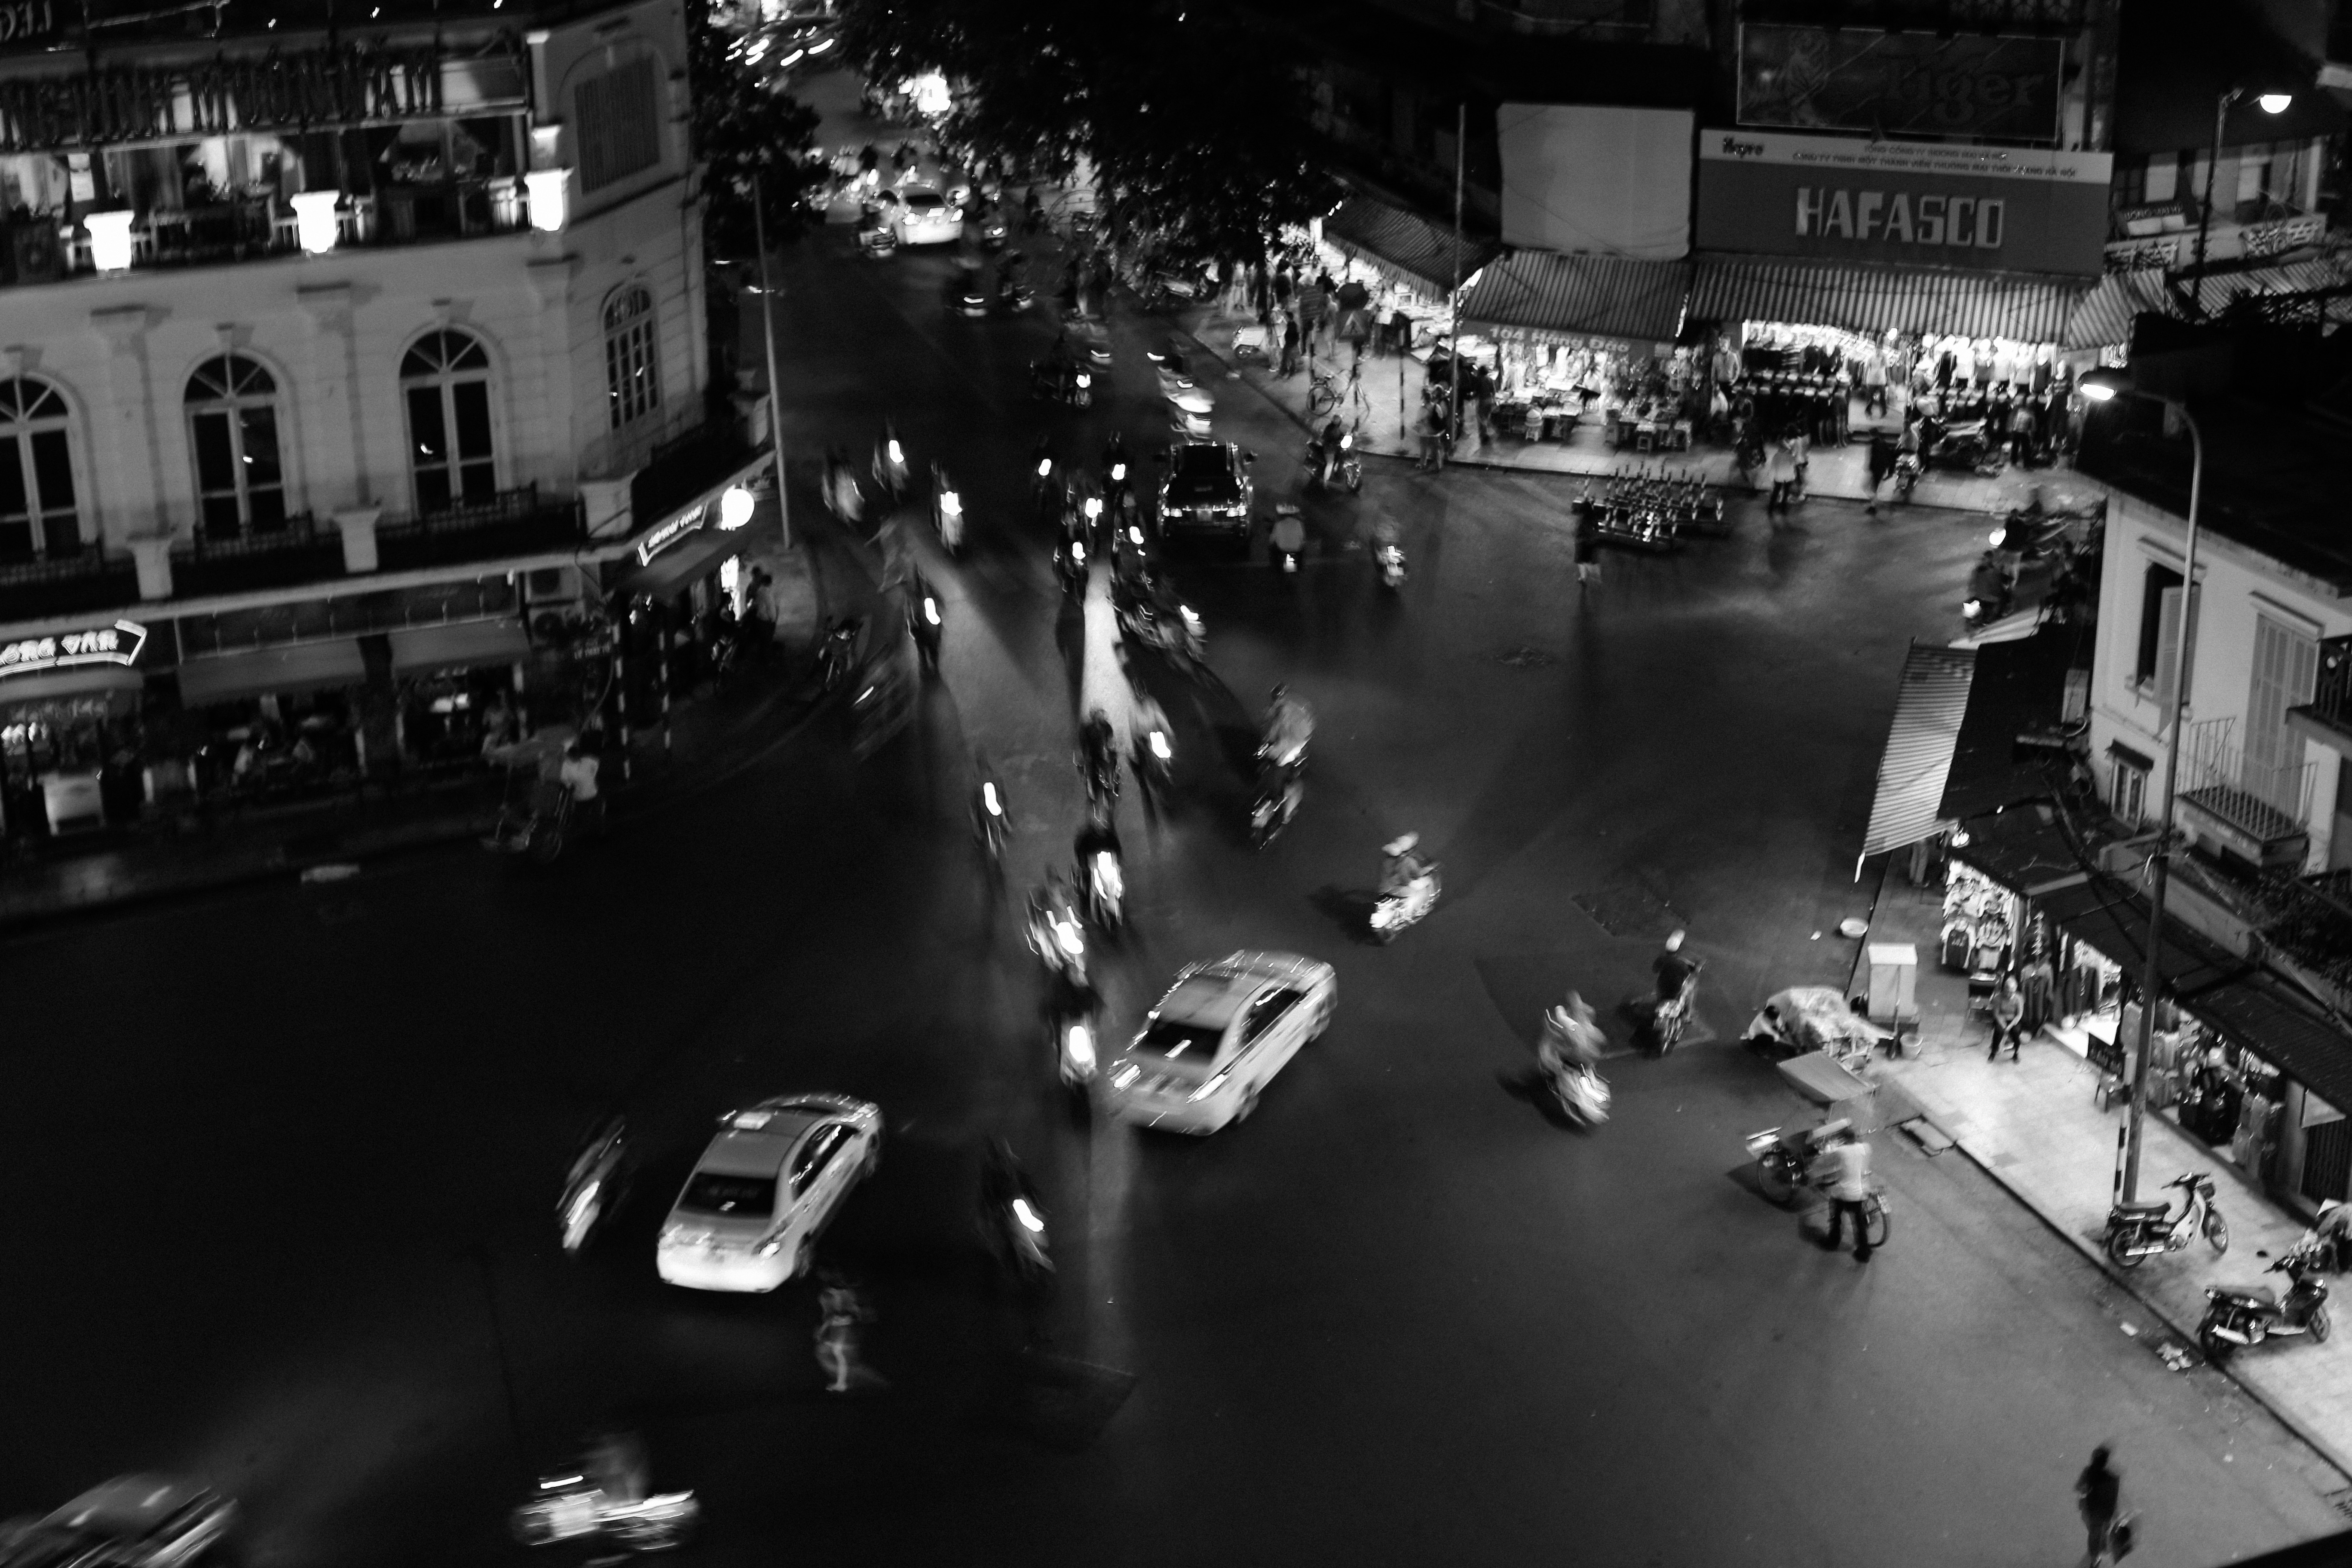
black and white, road, white, traffic, street, car, night, photography, city, urban, cityscape, darkness, black, monochrome, infrastructure, metropolis, urban area, monochrome photography